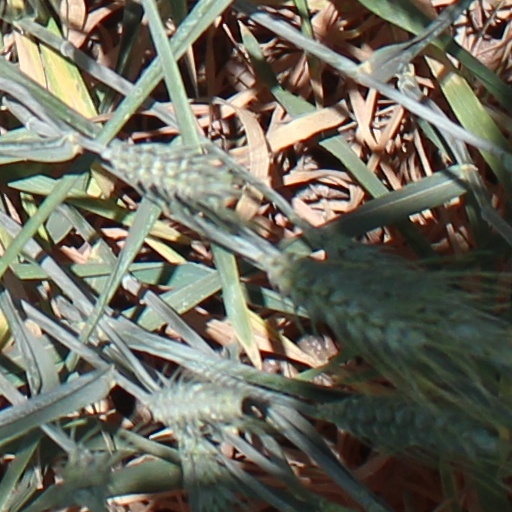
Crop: wheat